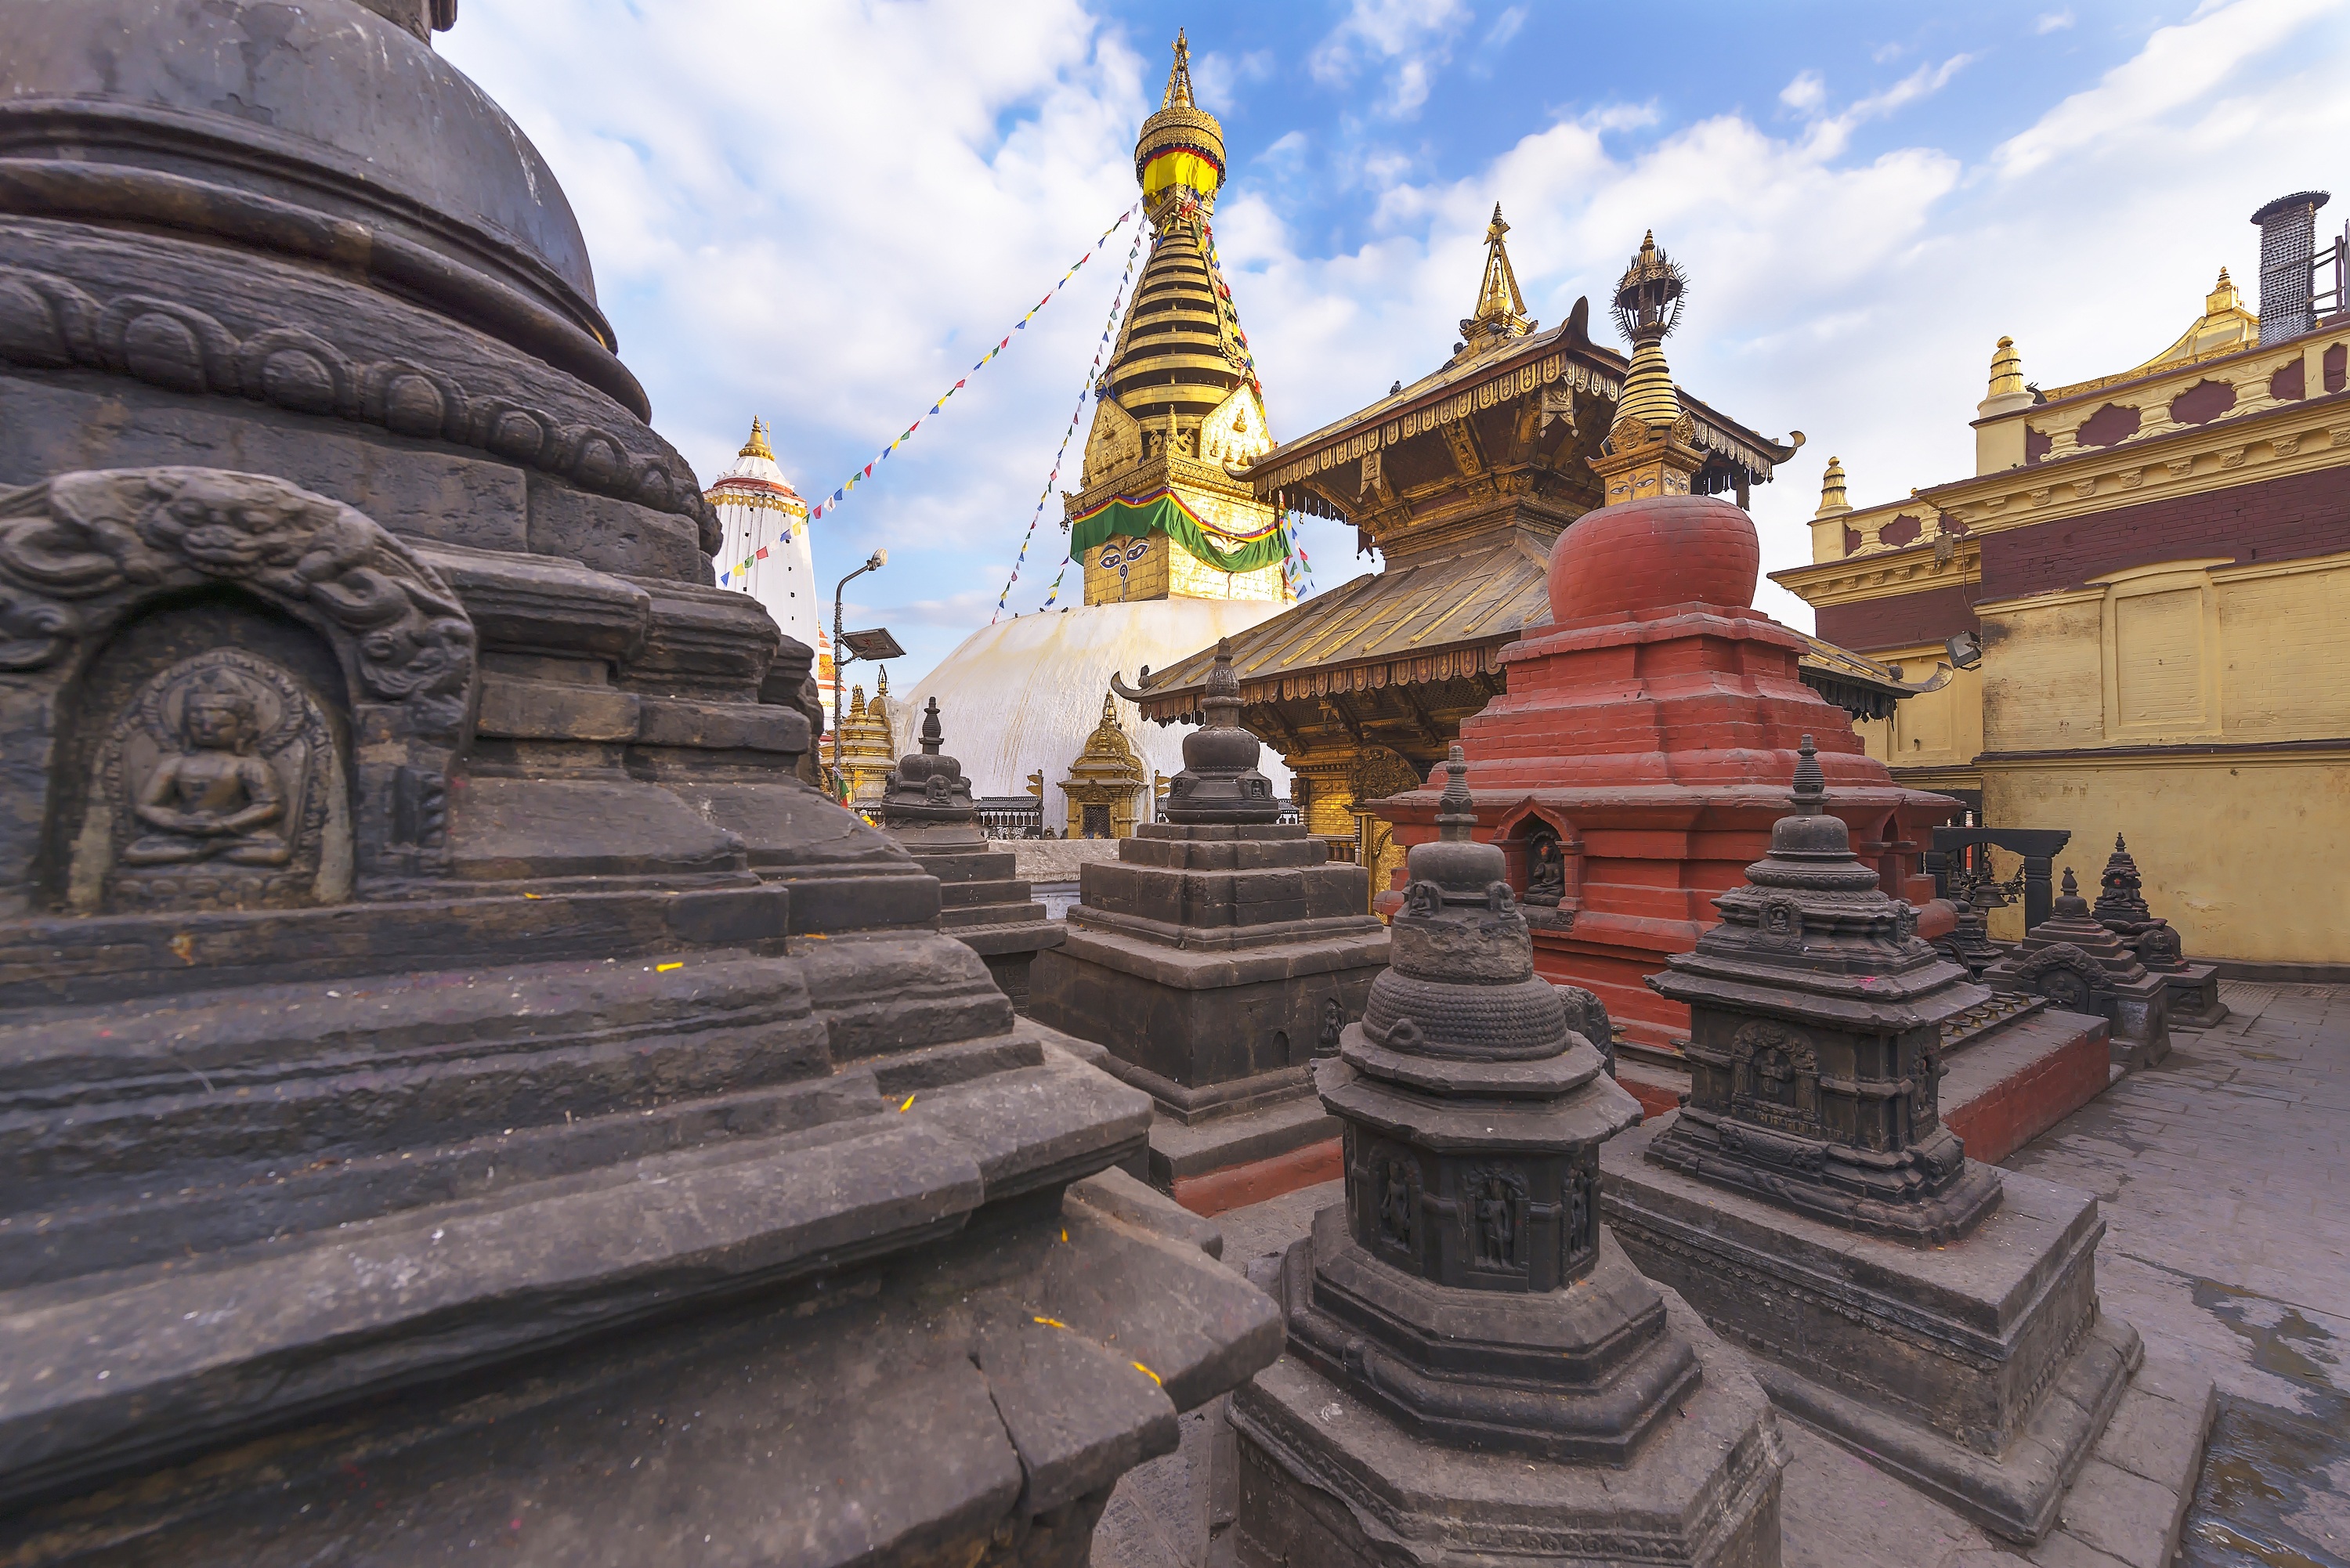
architecture, sky, building, monument, golden, buddhism, religion, asia, tourism, place of worship, cool image, temple, eye, monastery, buddha, deity, history, ohm, heritage, sacred, tourist attraction, cool photo, core zone, pagoda, wat, kathmandu, meiji jingu shrine, the guards, hindu temple, historic site, the largest, the flag, country nepal, a prayer, ancient history